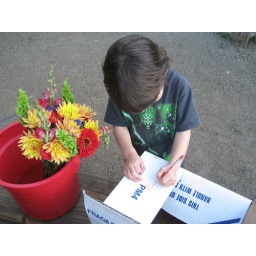
Three adorable things, in one colorful picture. He forced his parents to let him take that box home.